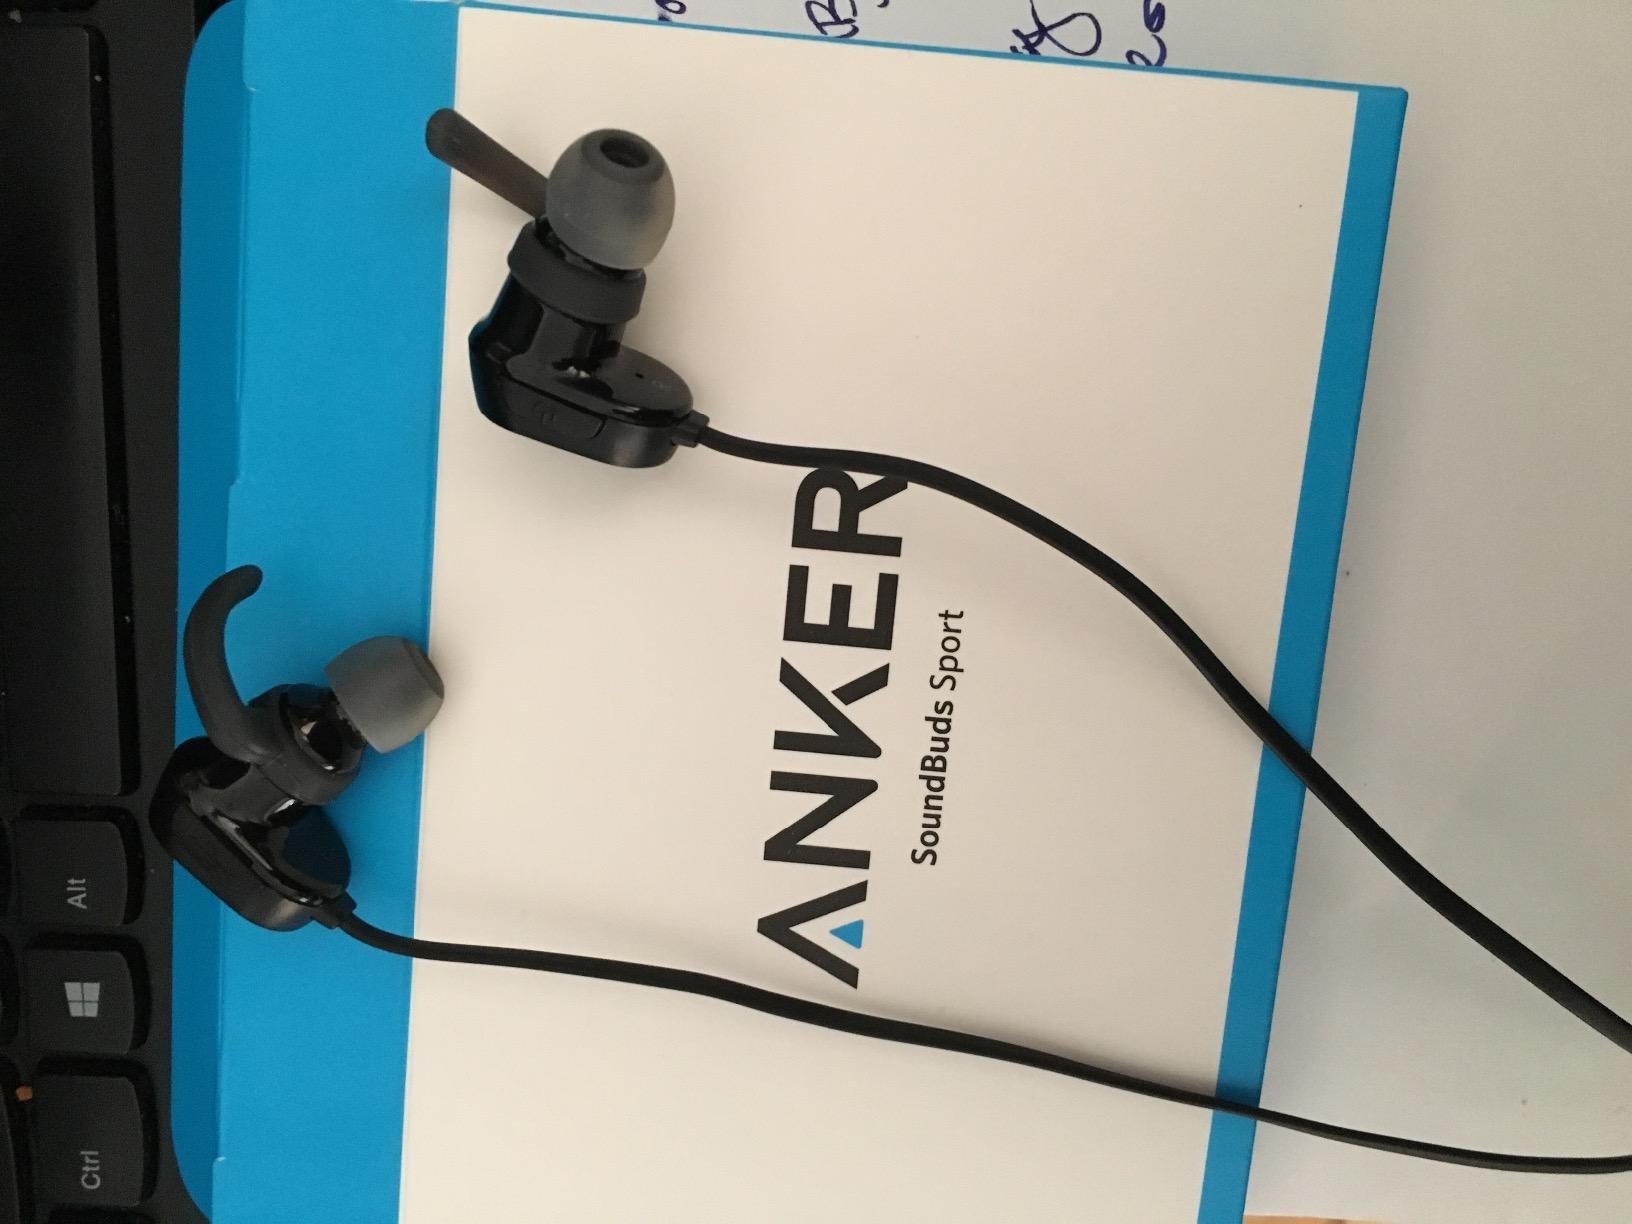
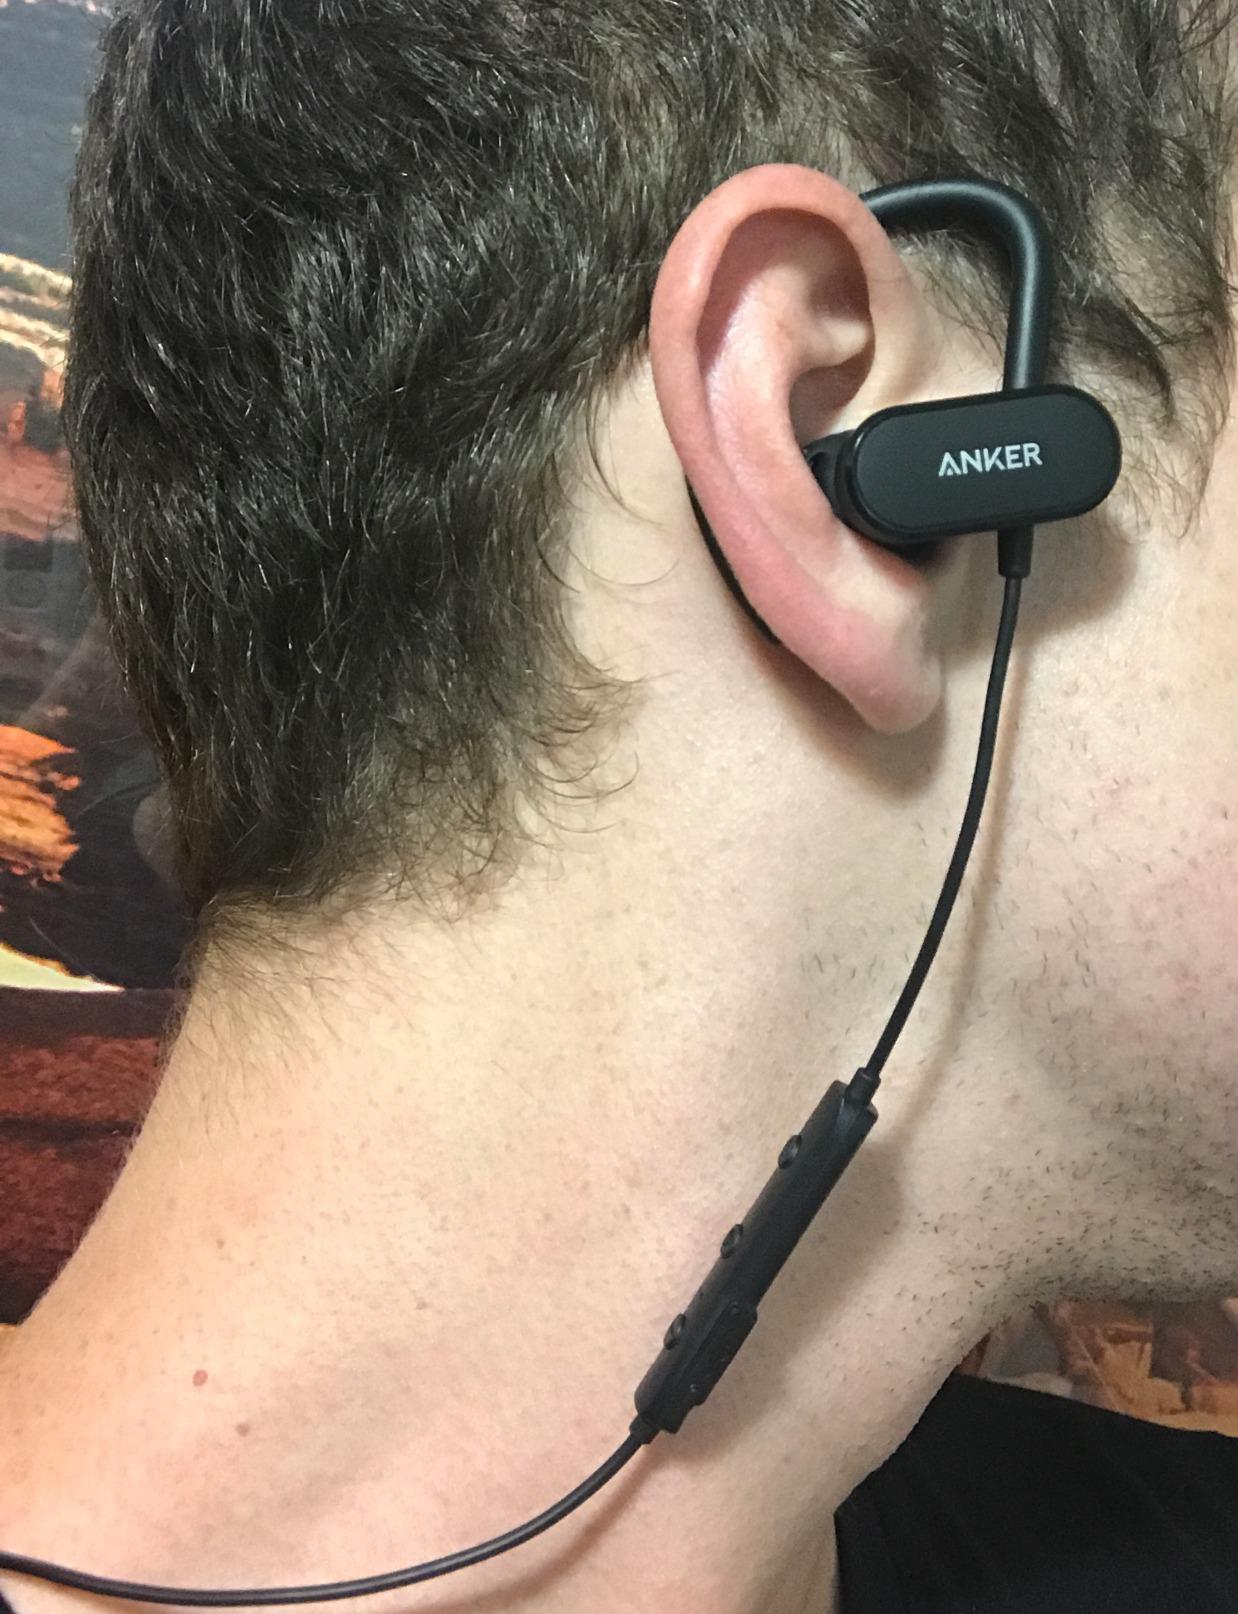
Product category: headphones
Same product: no